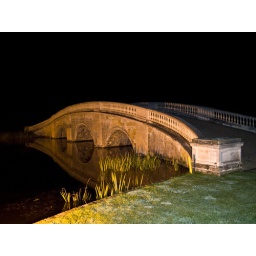
View of buckinghamshires stoke park hotel bridge lit up at night with the bridge reflection in the water